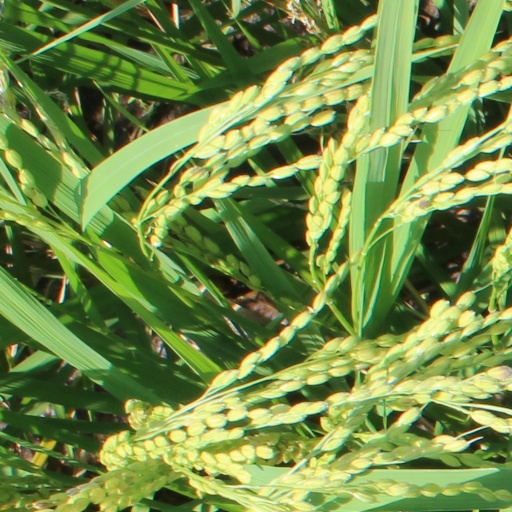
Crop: rice